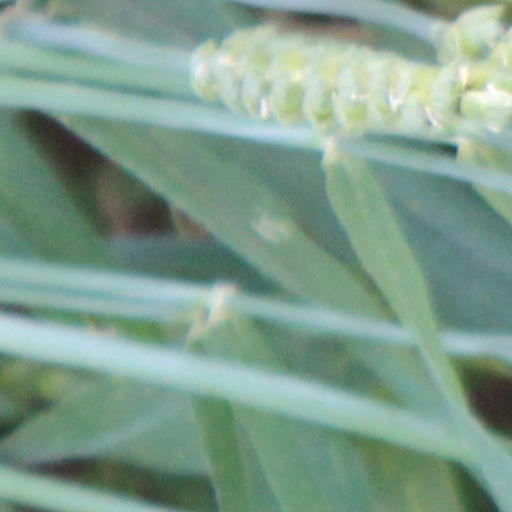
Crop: wheat